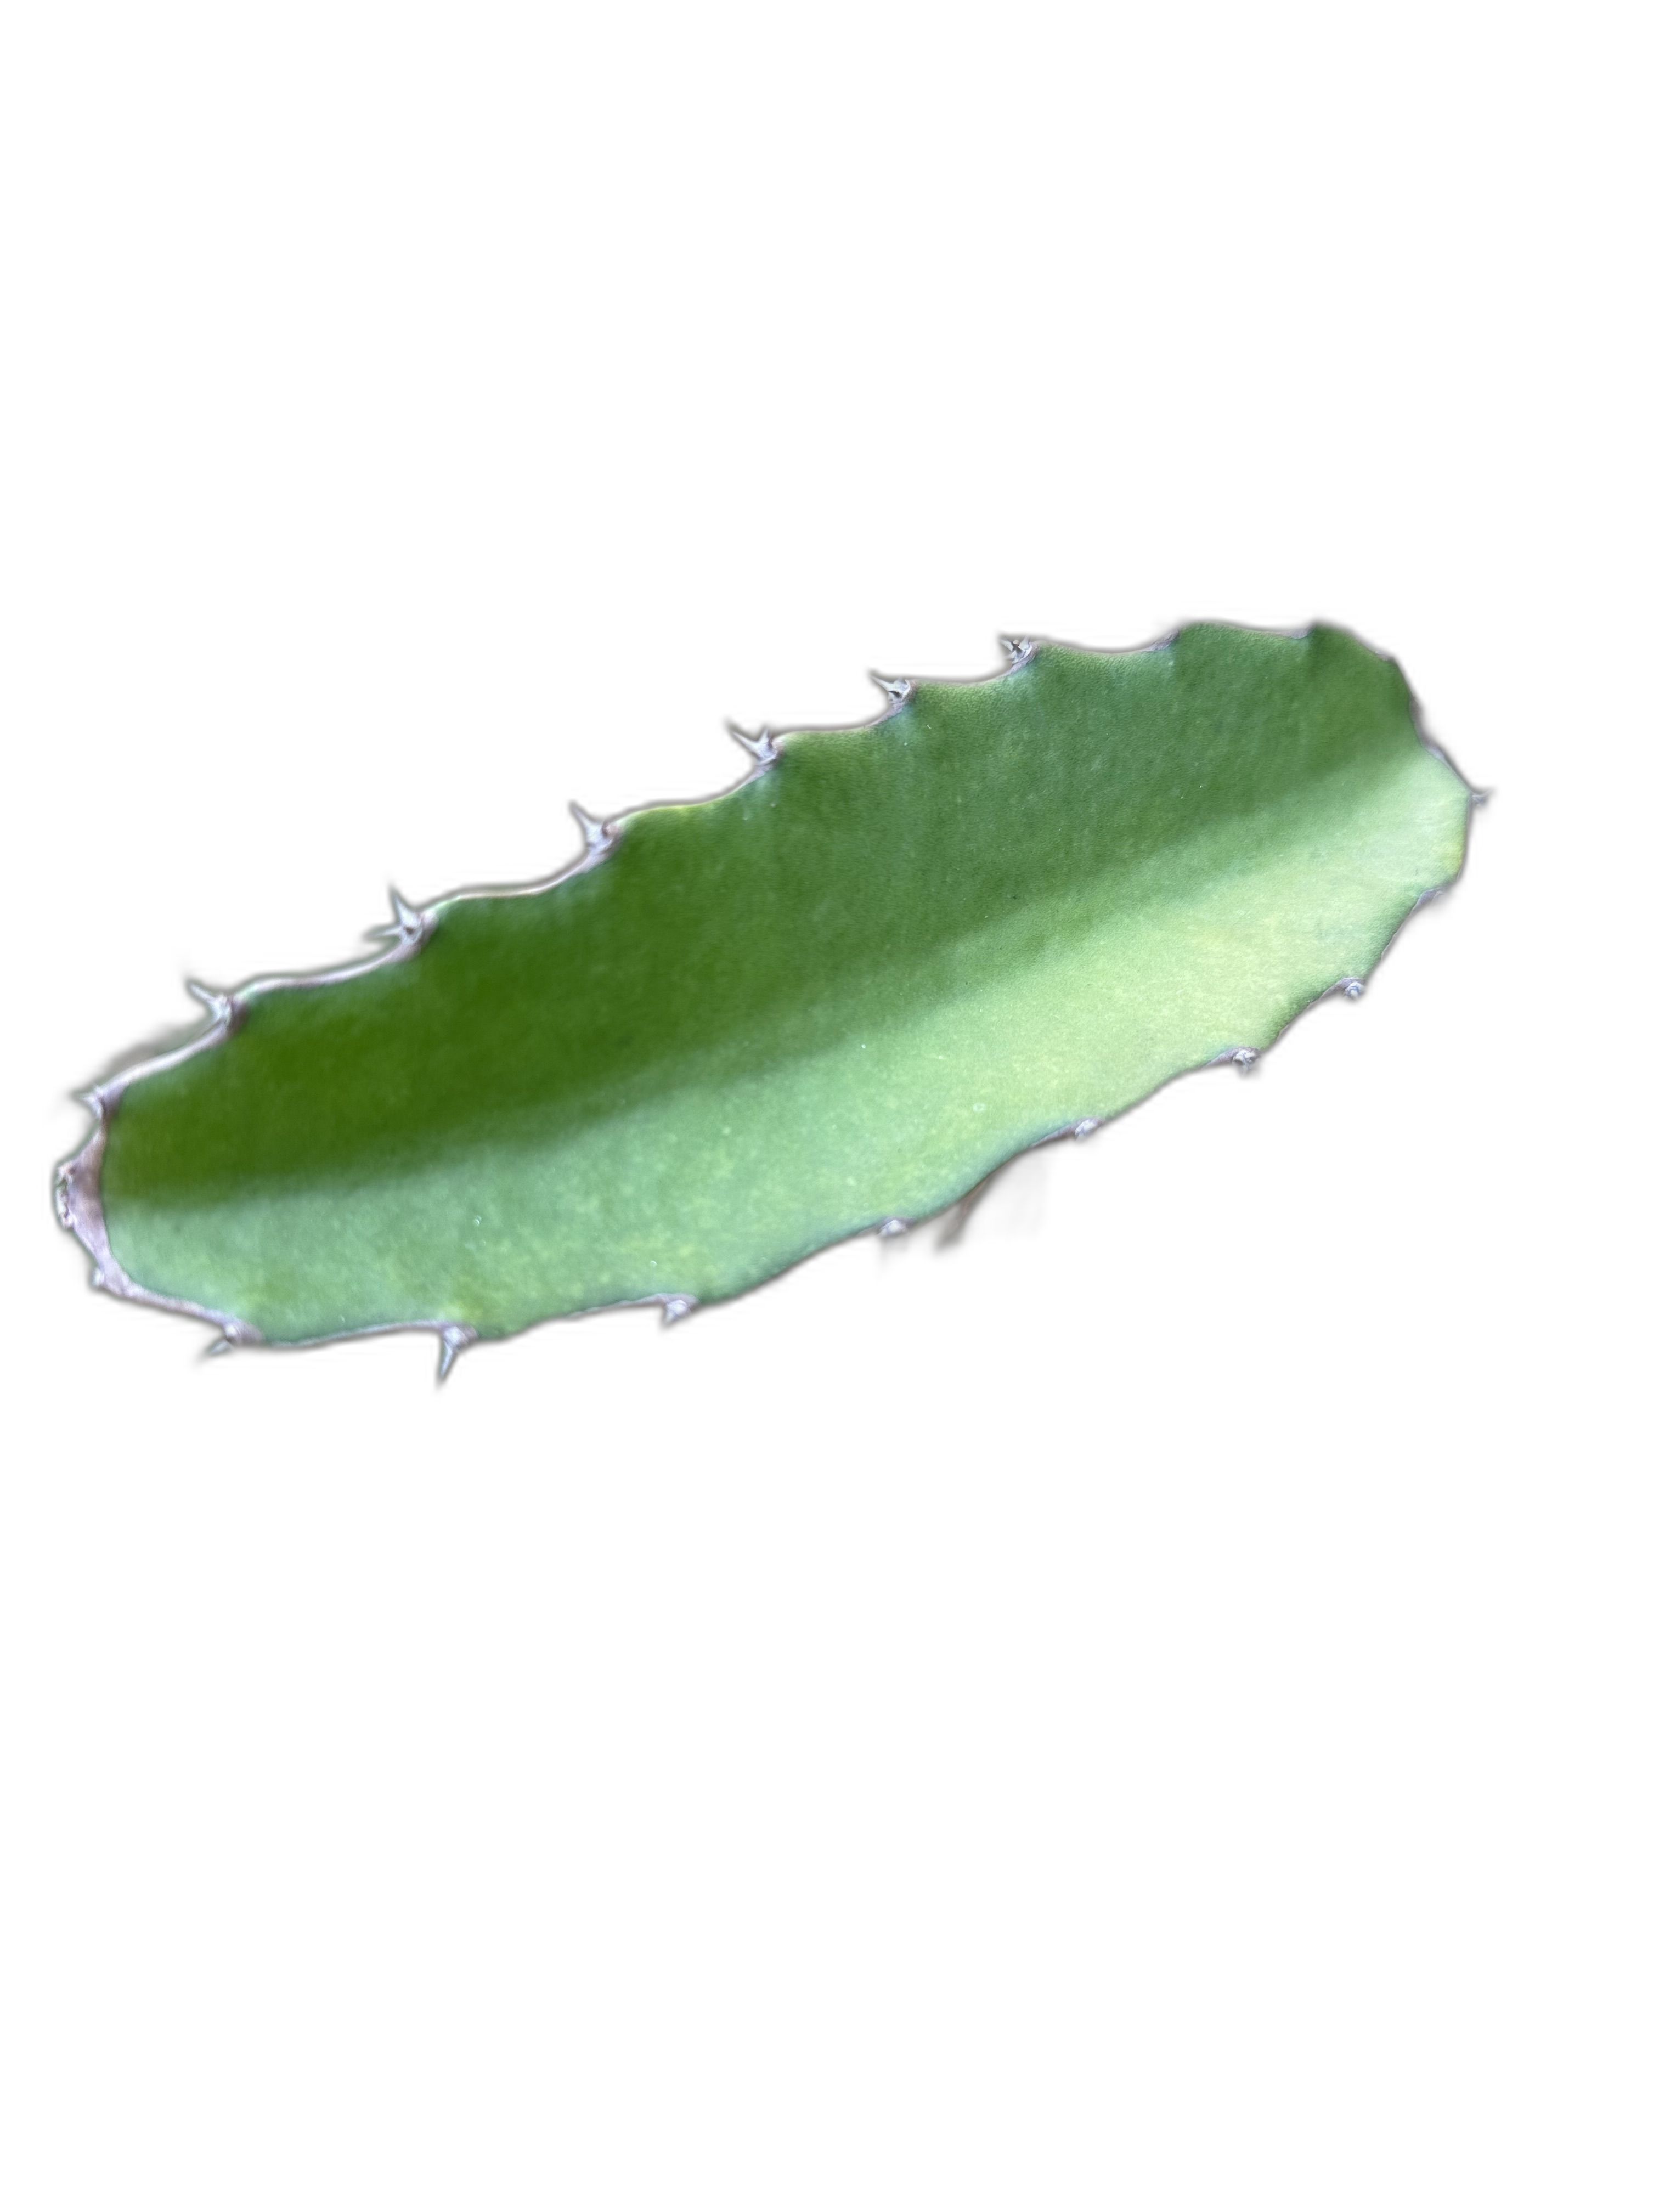
Label: Good leaf